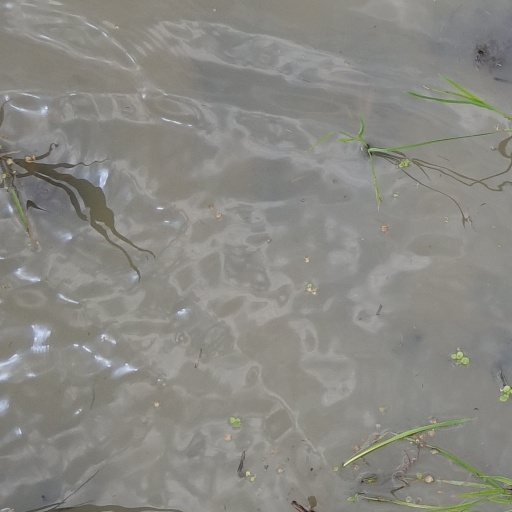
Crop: rice